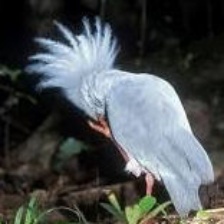
Species: KAGU
Scientific name: RHYNOCHETOS JUBATUS